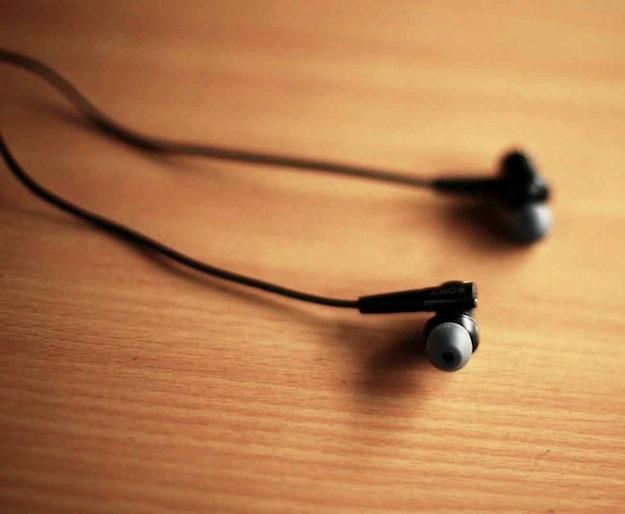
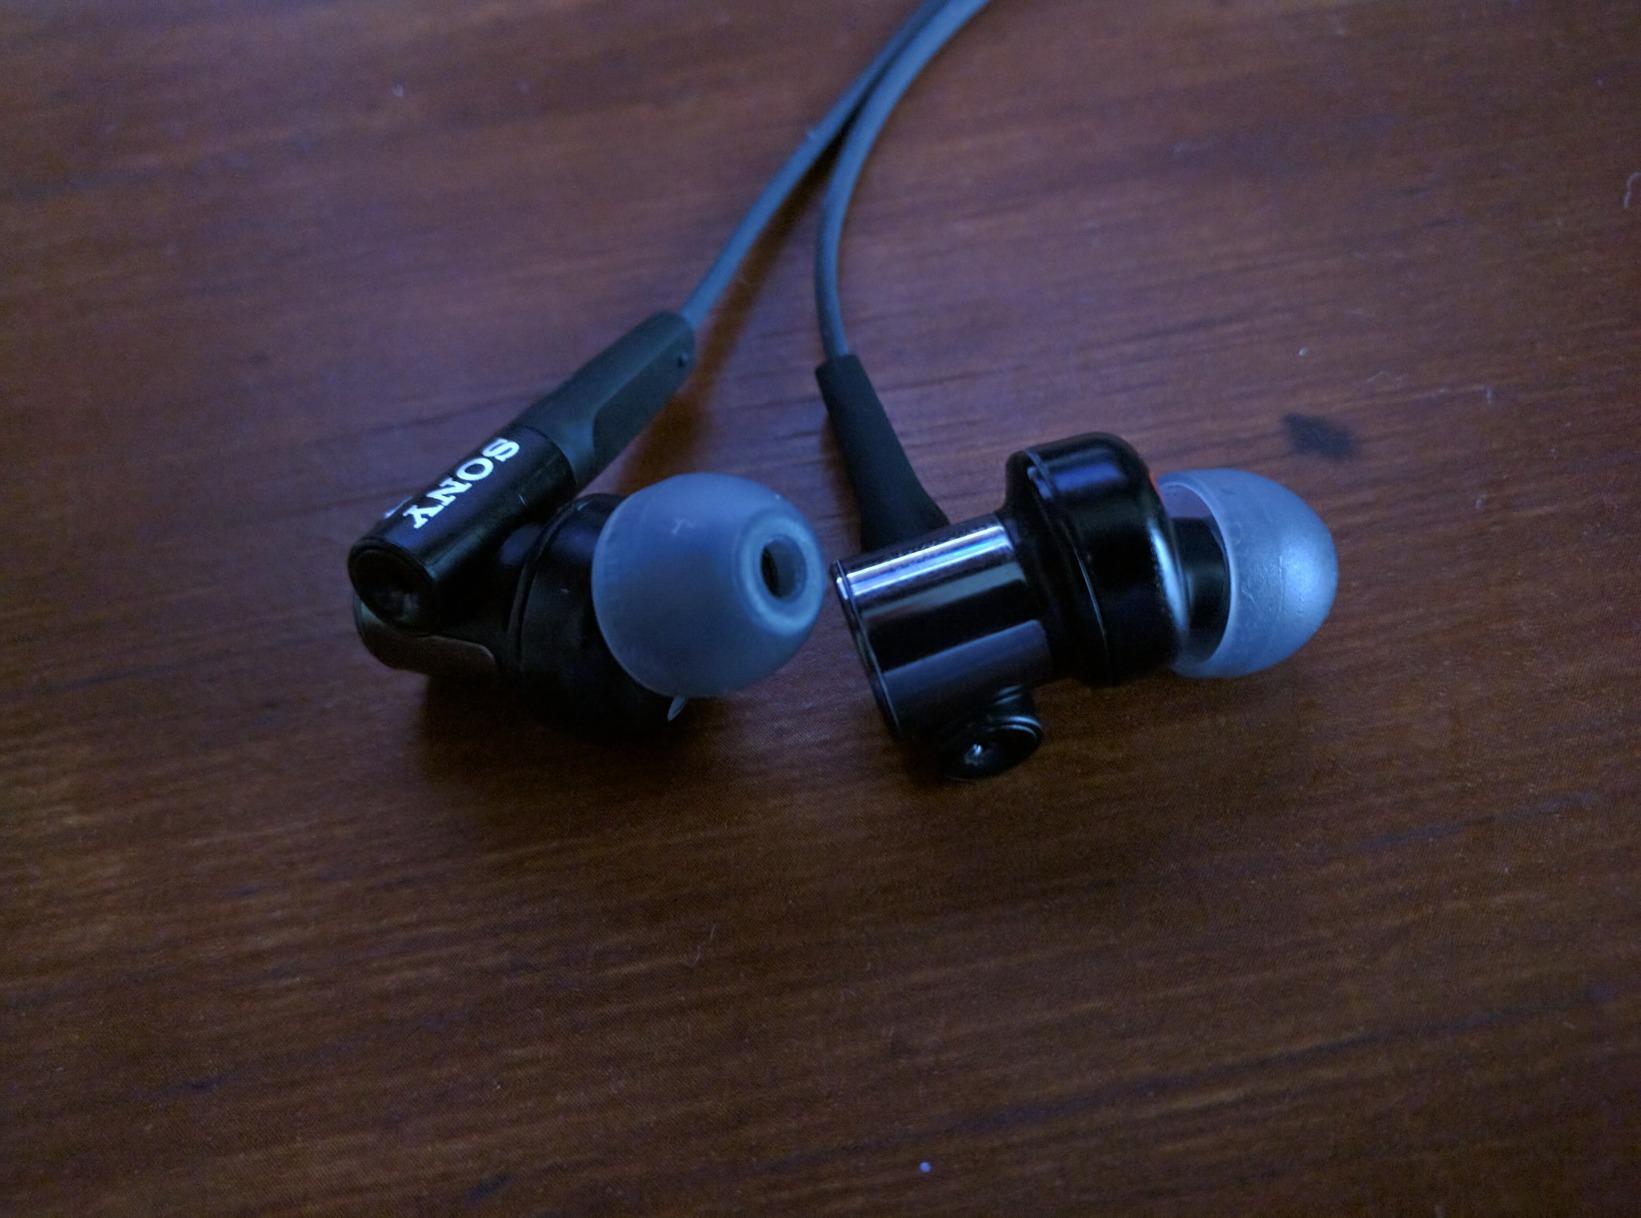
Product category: headphones
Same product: yes